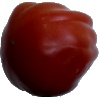
Label: Tomato Heart 1